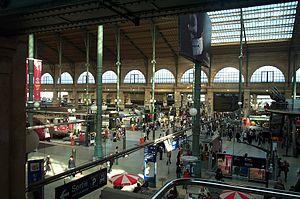
Intérieur de la fr:Gare du Nord